Omega SA

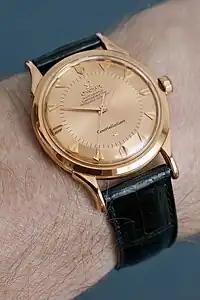

While Omega and Rolex had dominated in the pre-quartz era, this changed in the 1970s during the quartz crisis, when Japanese watch manufacturers, such as Seiko and Citizen, rose to dominance due to their use of quartz movements. In response, Rolex continued concentrating on its expensive mechanical chronometers where its expertise lay (though it did have some experimentation in quartz), while Omega tried to compete in the quartz watch market with its own quartz movements.